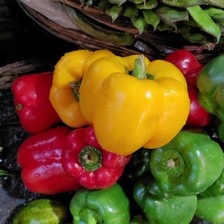
Label: capsicum